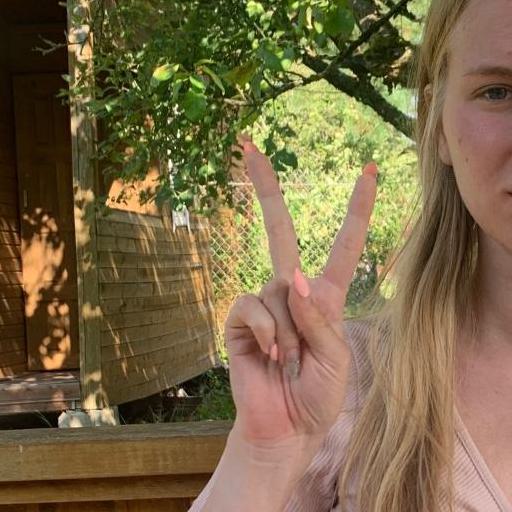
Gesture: peace